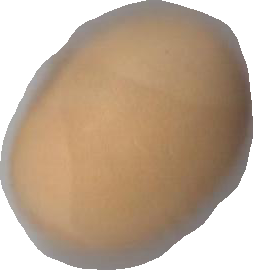
Variety: Grobogan